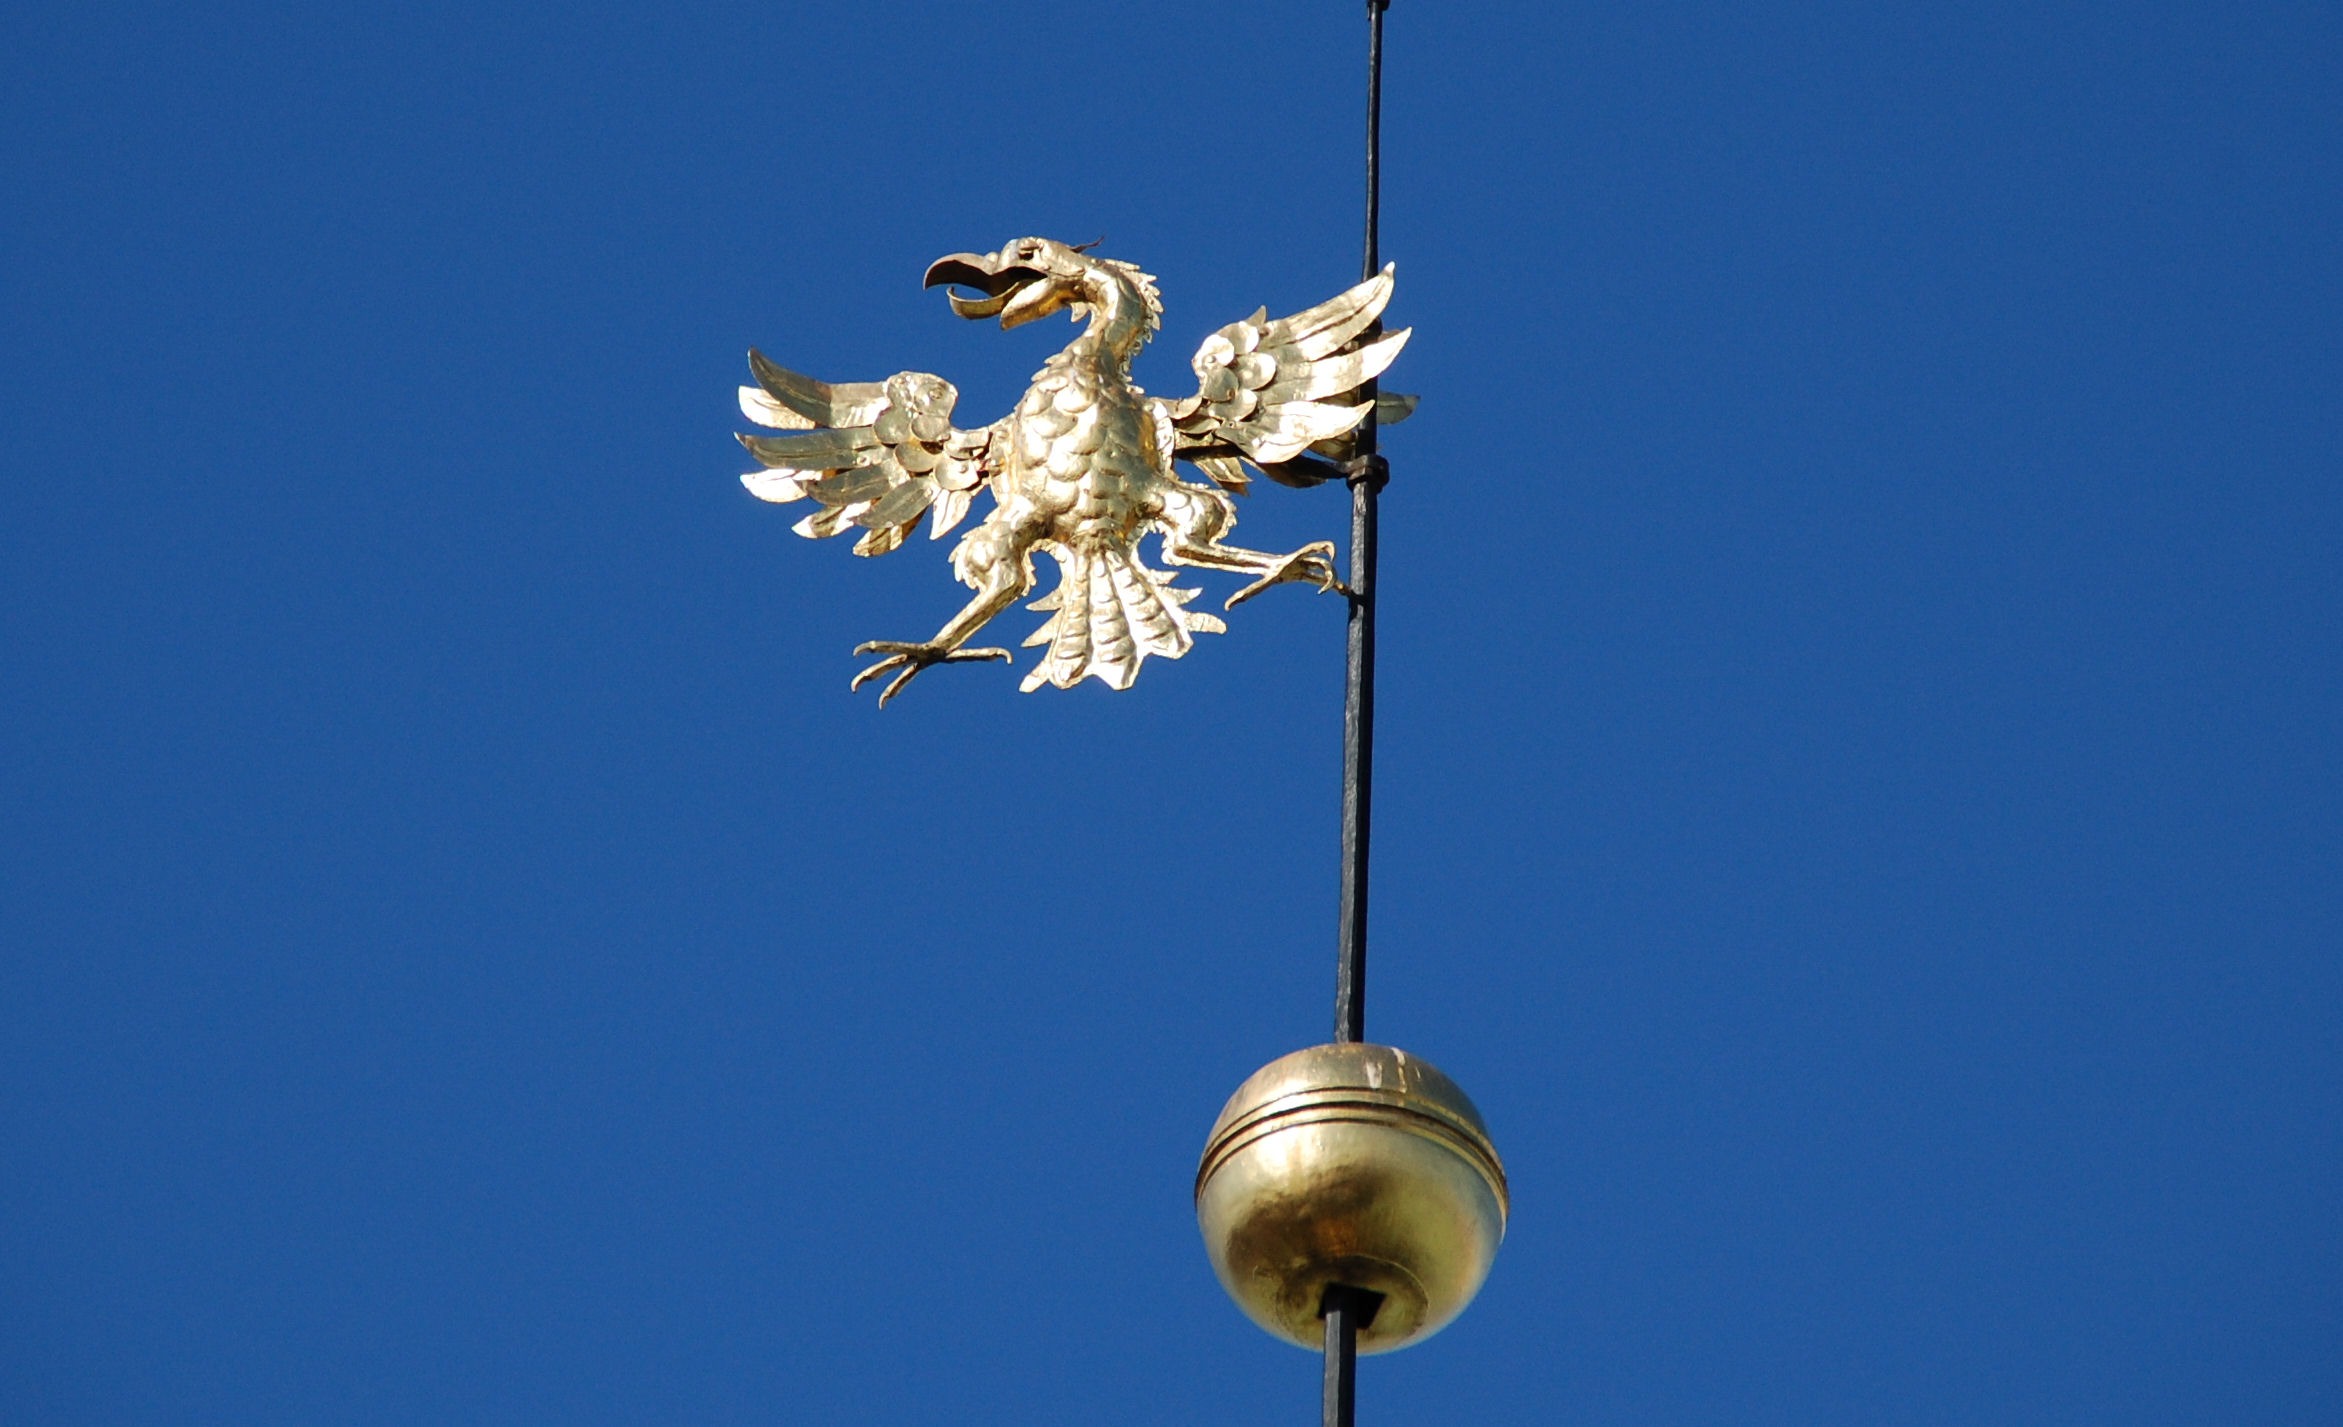
bird, wing, flower, blue, street light, lighting, gold, spire, light fixture, golden bird